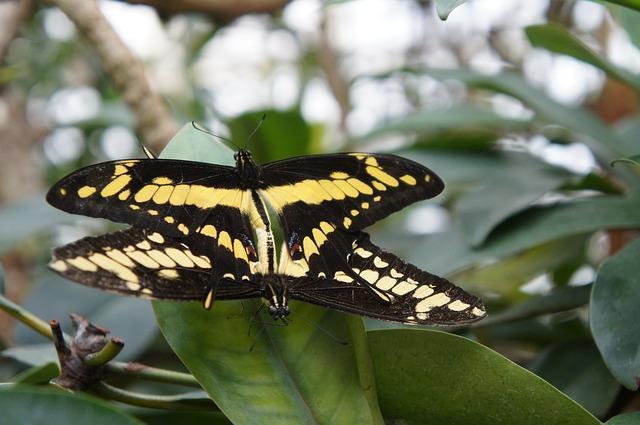
butterfly